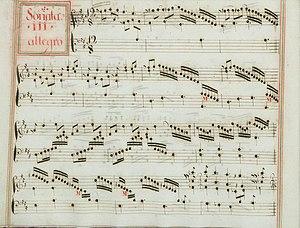
La sonate K. 45, telle qu'elle se présente dans le manuscrit de Venise, volume XIV no. 3.
La sonate K. 45 en ré majeur est une œuvre pour clavier du compositeur italien Domenico Scarlatti.